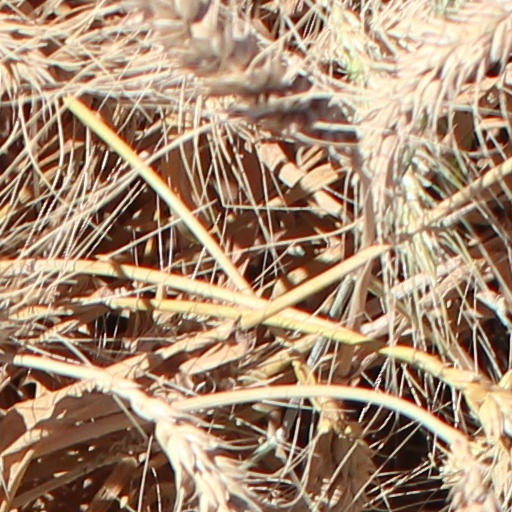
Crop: wheat